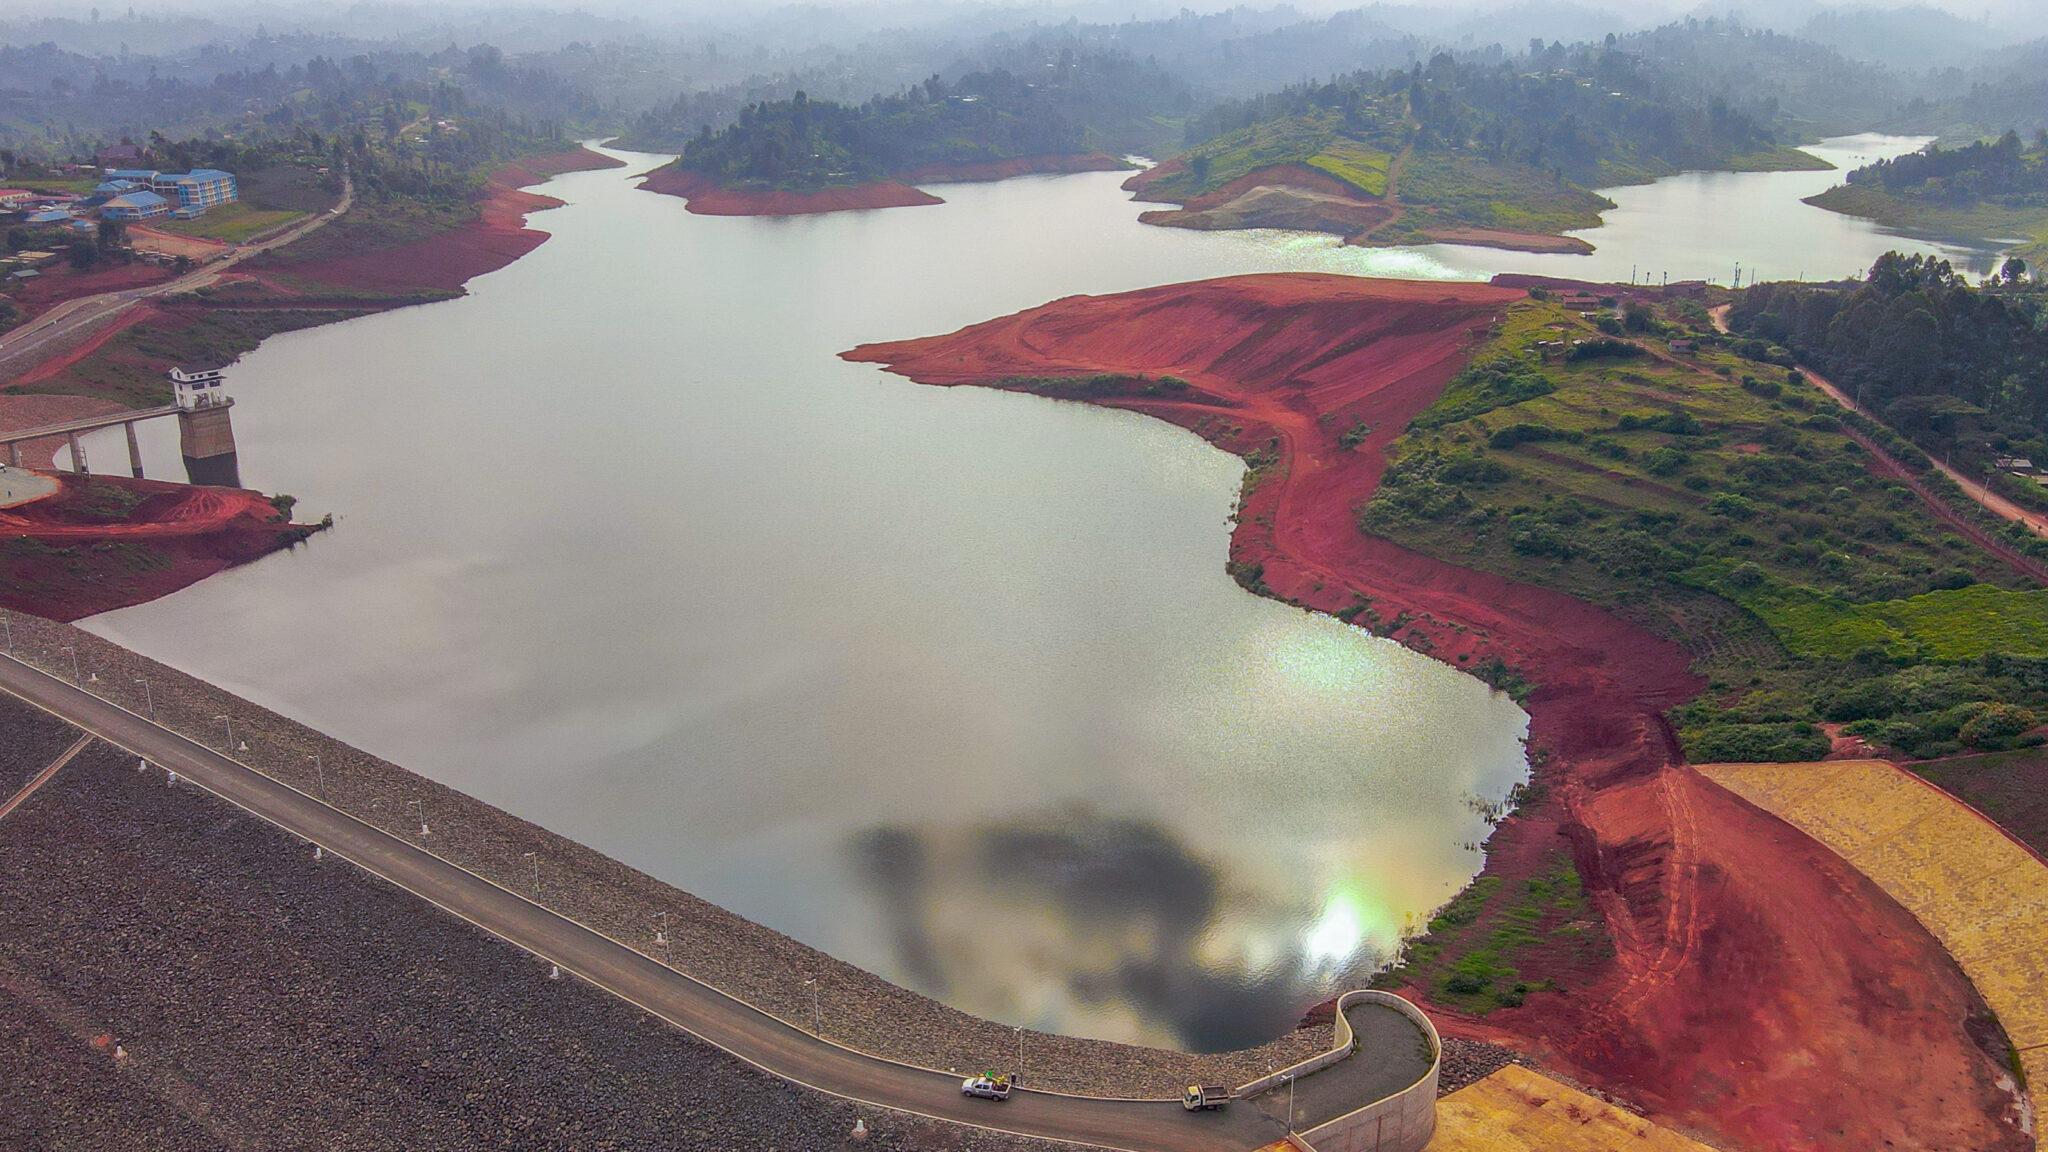
Mandhari ya mlima yenye mchanganyiko wa rangi nyekundu na kijani, iliyojitokeza kwa uzuri dhidi ya anga lenye mawingu,inaonyesha uzuri wa asili na ubunifu wa kisanii.